Xiju station

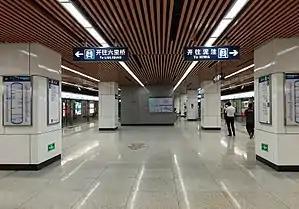
Line 10 platform 300px Line 14 platform

Xiju station is a station on Line 10 and Line 14 of the Beijing Subway. It opened on December 30, 2012. Line 14 service began on May 5, 2013, and Xiju serves as the eastern terminus of Line 14's western section until December 31, 2021, when the remaining section of Line 14 from Xiju to Beijing South Railway Station opened that day.